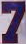
Number: 7